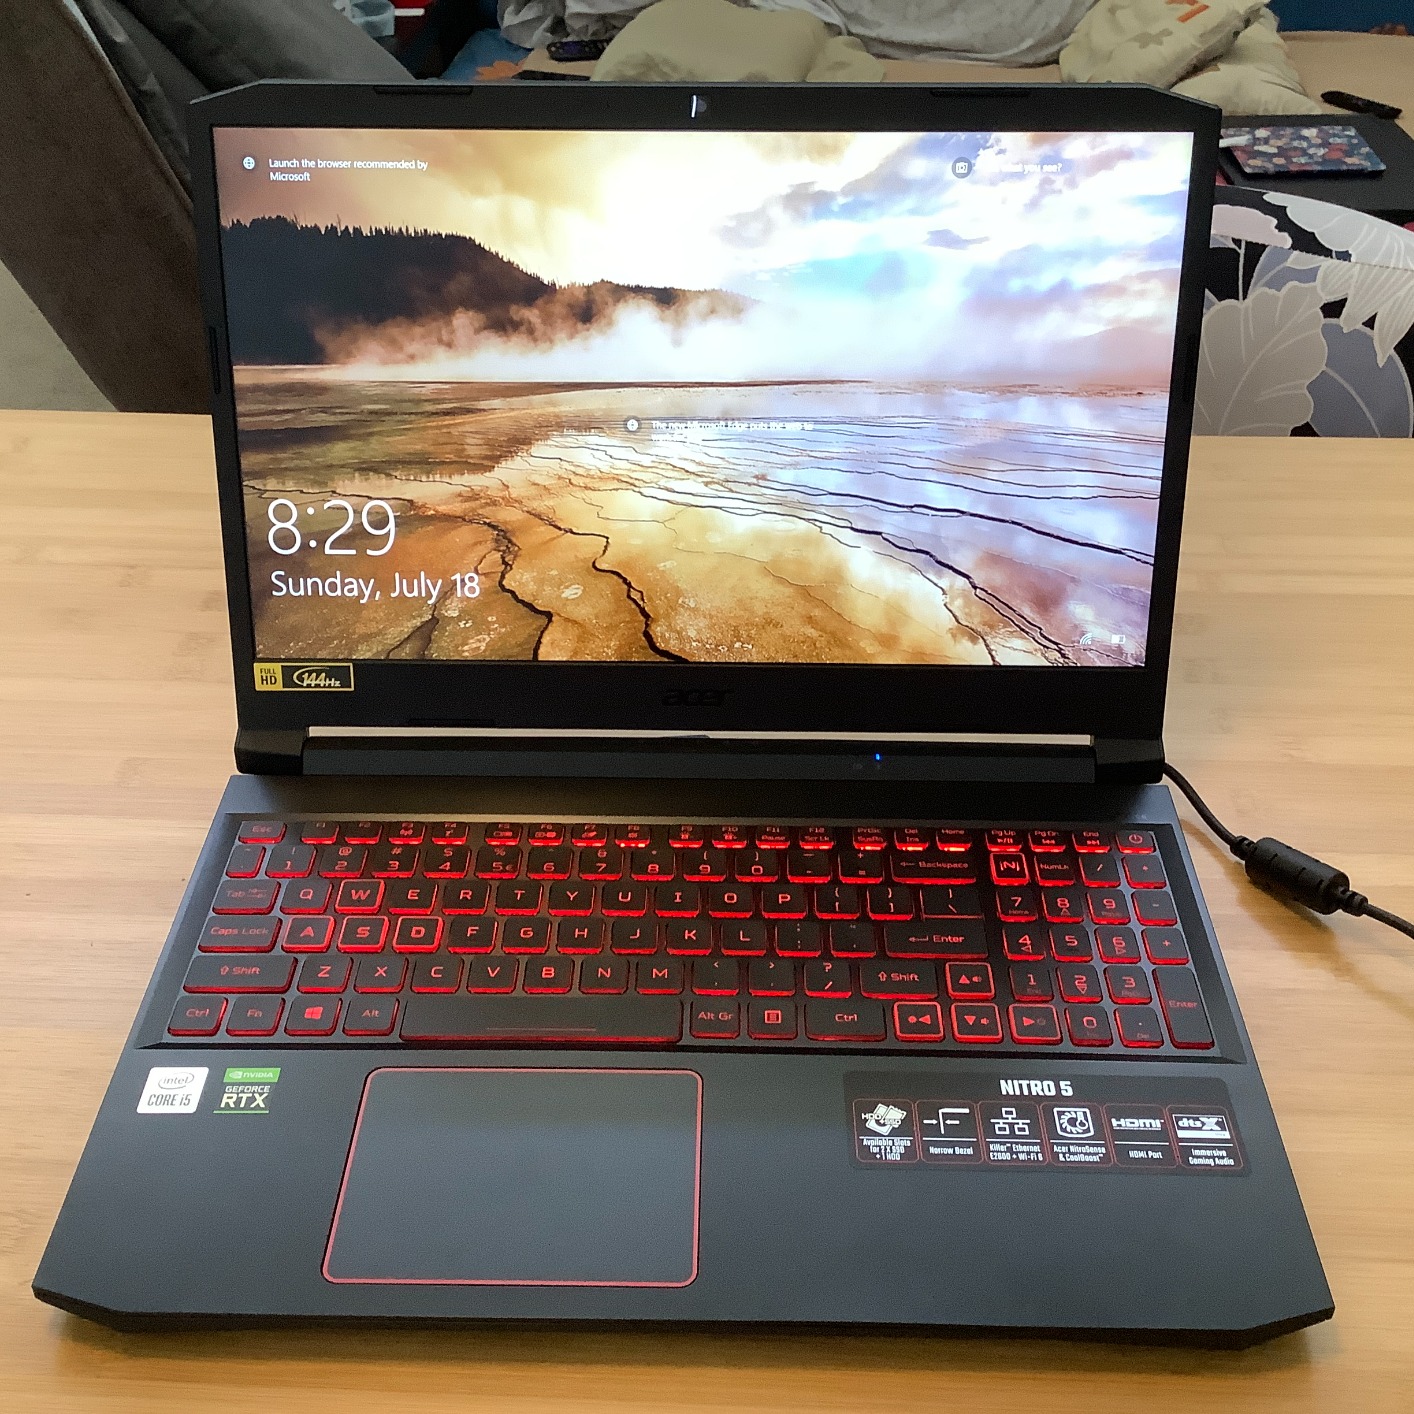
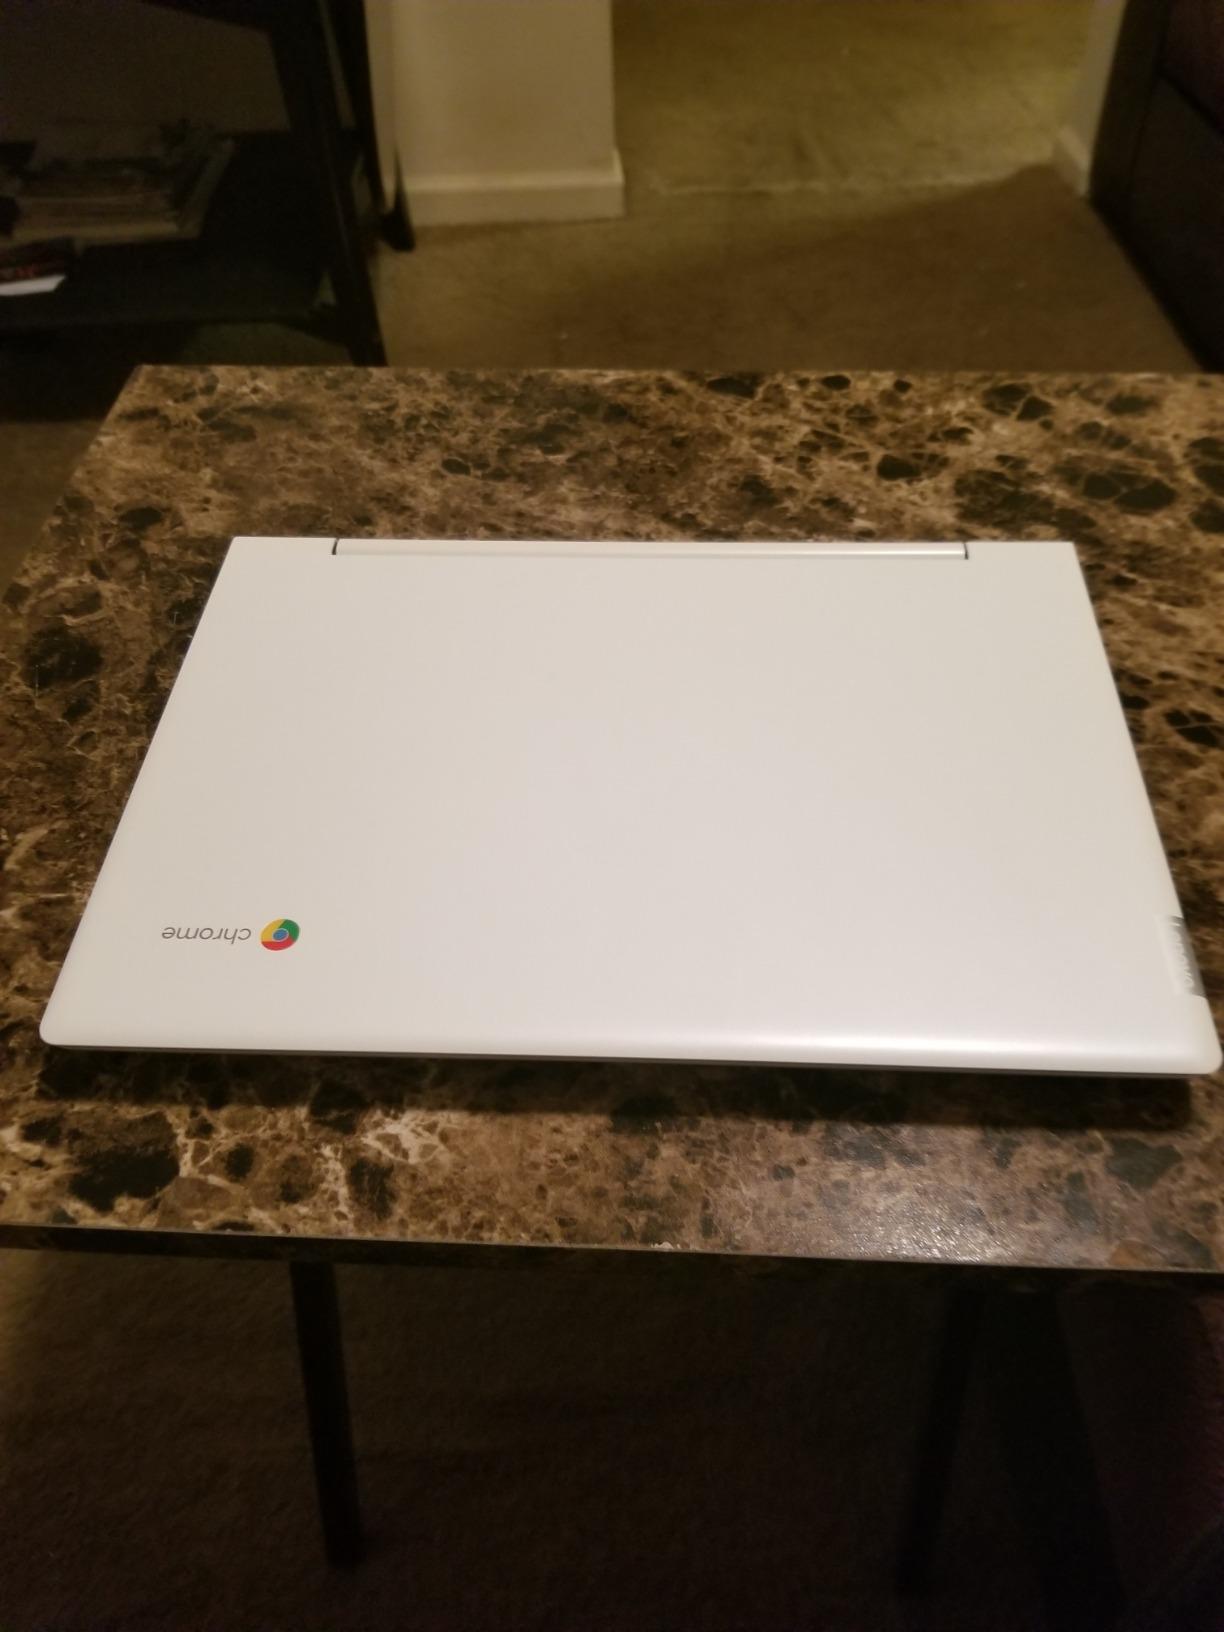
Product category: laptop
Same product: no